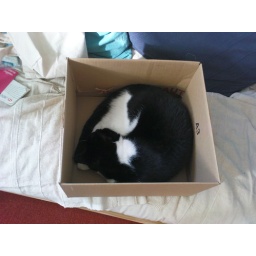
cat in a box